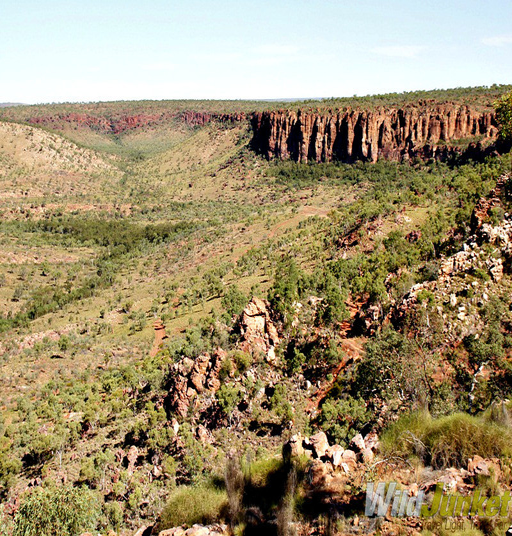
tourist attraction from the escarpment